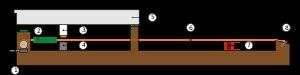
Le Clavinet est un instrument à clavier de la firme allemande Hohner. Ernst Zacharias en est l'inventeur.